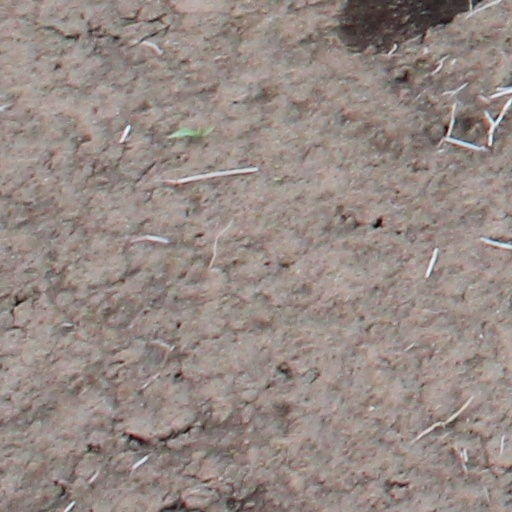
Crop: wheat